Vlasta Burian

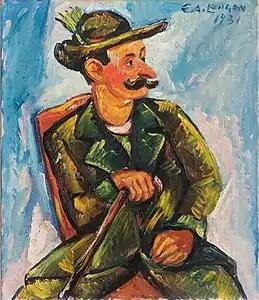
Portrait of Burian by Emil Artur Longen (1931)

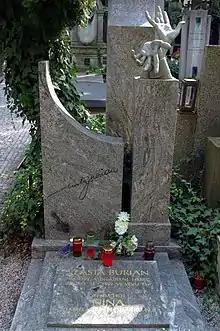
Grave at Vyšehrad Cemetery in Prague

Vlasta Burian was born on 9 April 1891 in Liberec to a tailor, patriot and volunteer Antonín Burian (*1863) and his five years older wife Maria Burianová, née Škaloudová (*1858), who had a daughter Žofia Picková (*1884) from a previous marriage. He spent the first ten years of his life in Liberec. On 5 May 1901, his family moved to the Prague suburb of Žižkov, because his father did not have a suitable environment for patriotic activities in Liberec, where the majority of the population was German.